Yu-Gi-Oh!

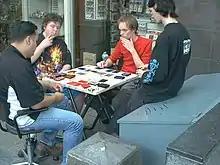
A group of young men playing the "Yu-Gi-Oh!" Trading Card Game

The "Yu-Gi-Oh!" Trading Card Game is a Japanese collectible card battle game developed and published by Konami. Based on the Duel Monsters concept from the original manga series, the game sees players using a combination of monsters, spells, and traps to defeat their opponent. First launched in Japan in 1999, the game has received various changes over the years, such as the inclusion of new monster types to coincide with the release of new anime series. In 2011, "Guinness World Records" called it the top-selling trading card game in history, with billion cards sold worldwide. , the game is estimated to have sold about cards worldwide.